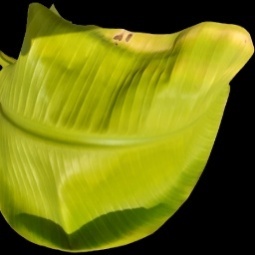
Label: Iron